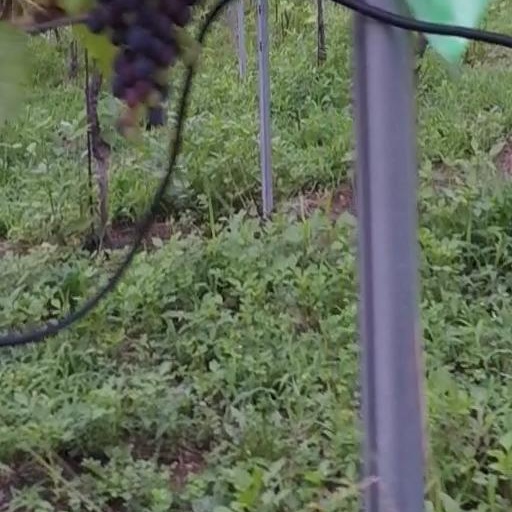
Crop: grape